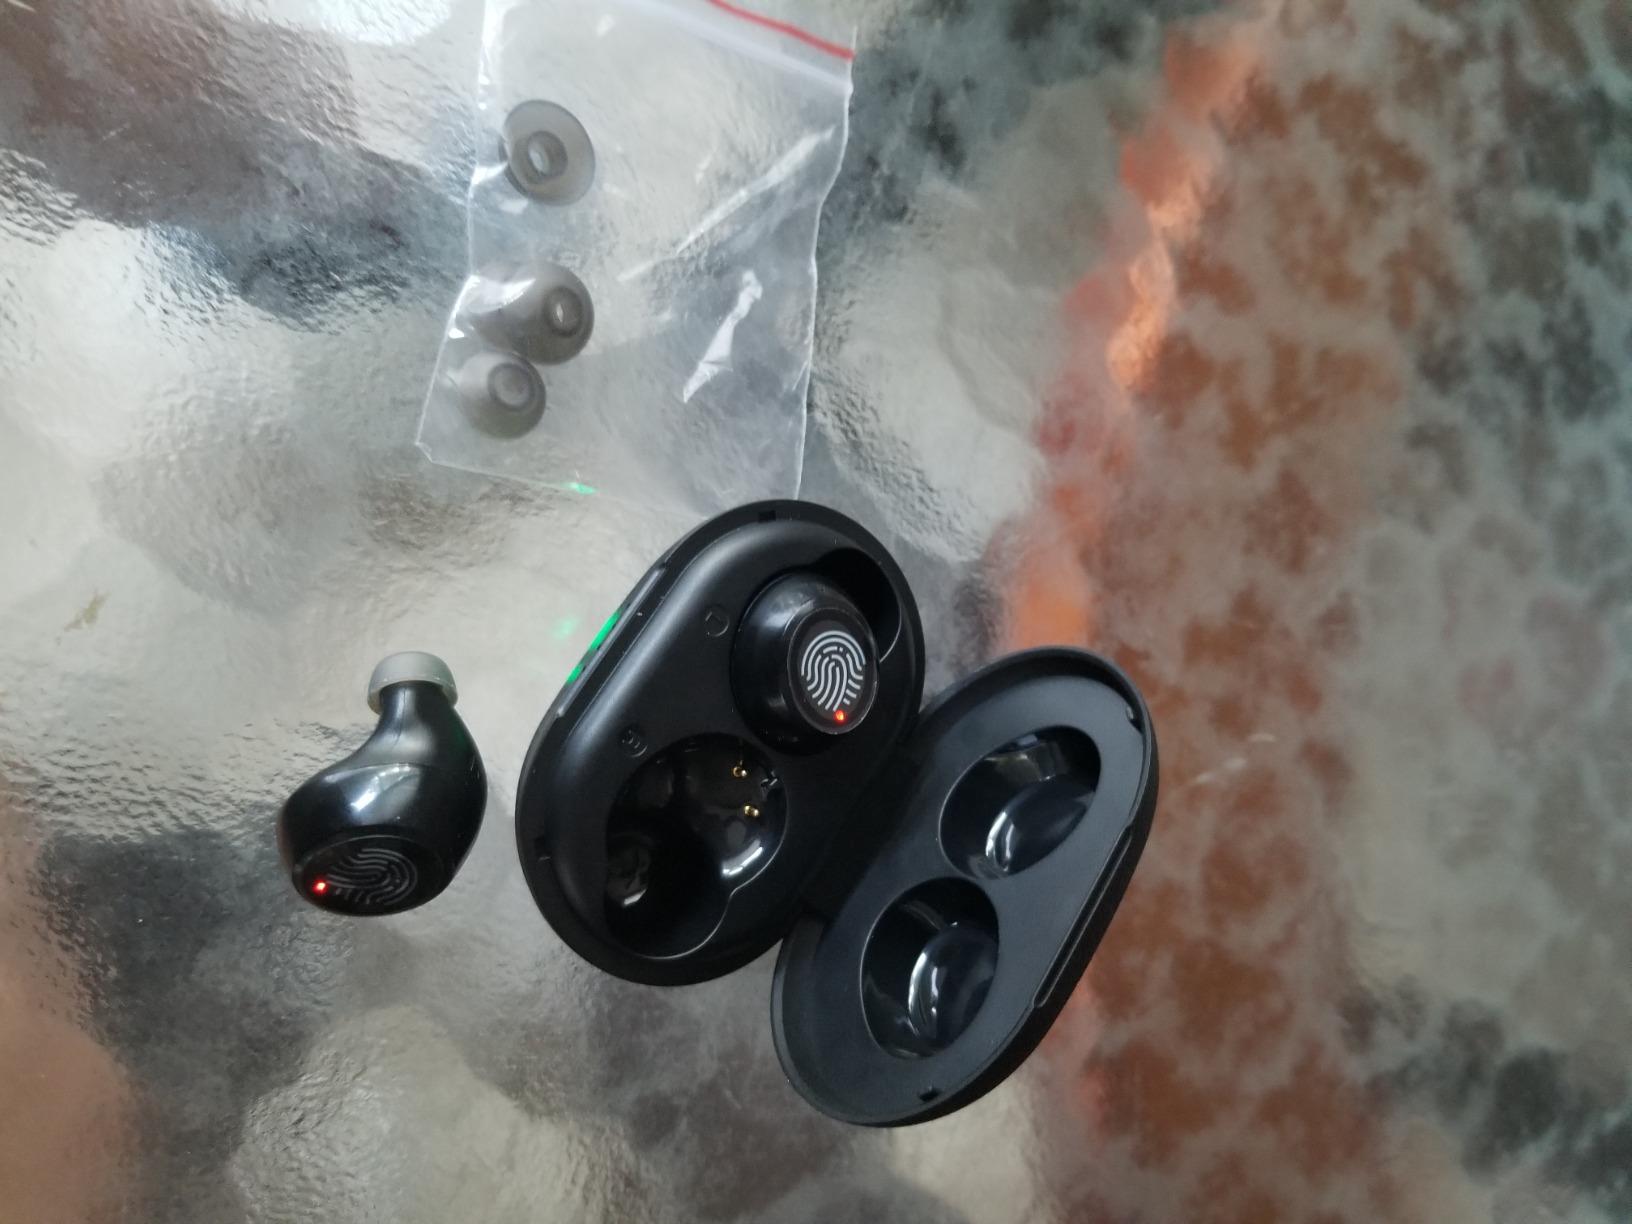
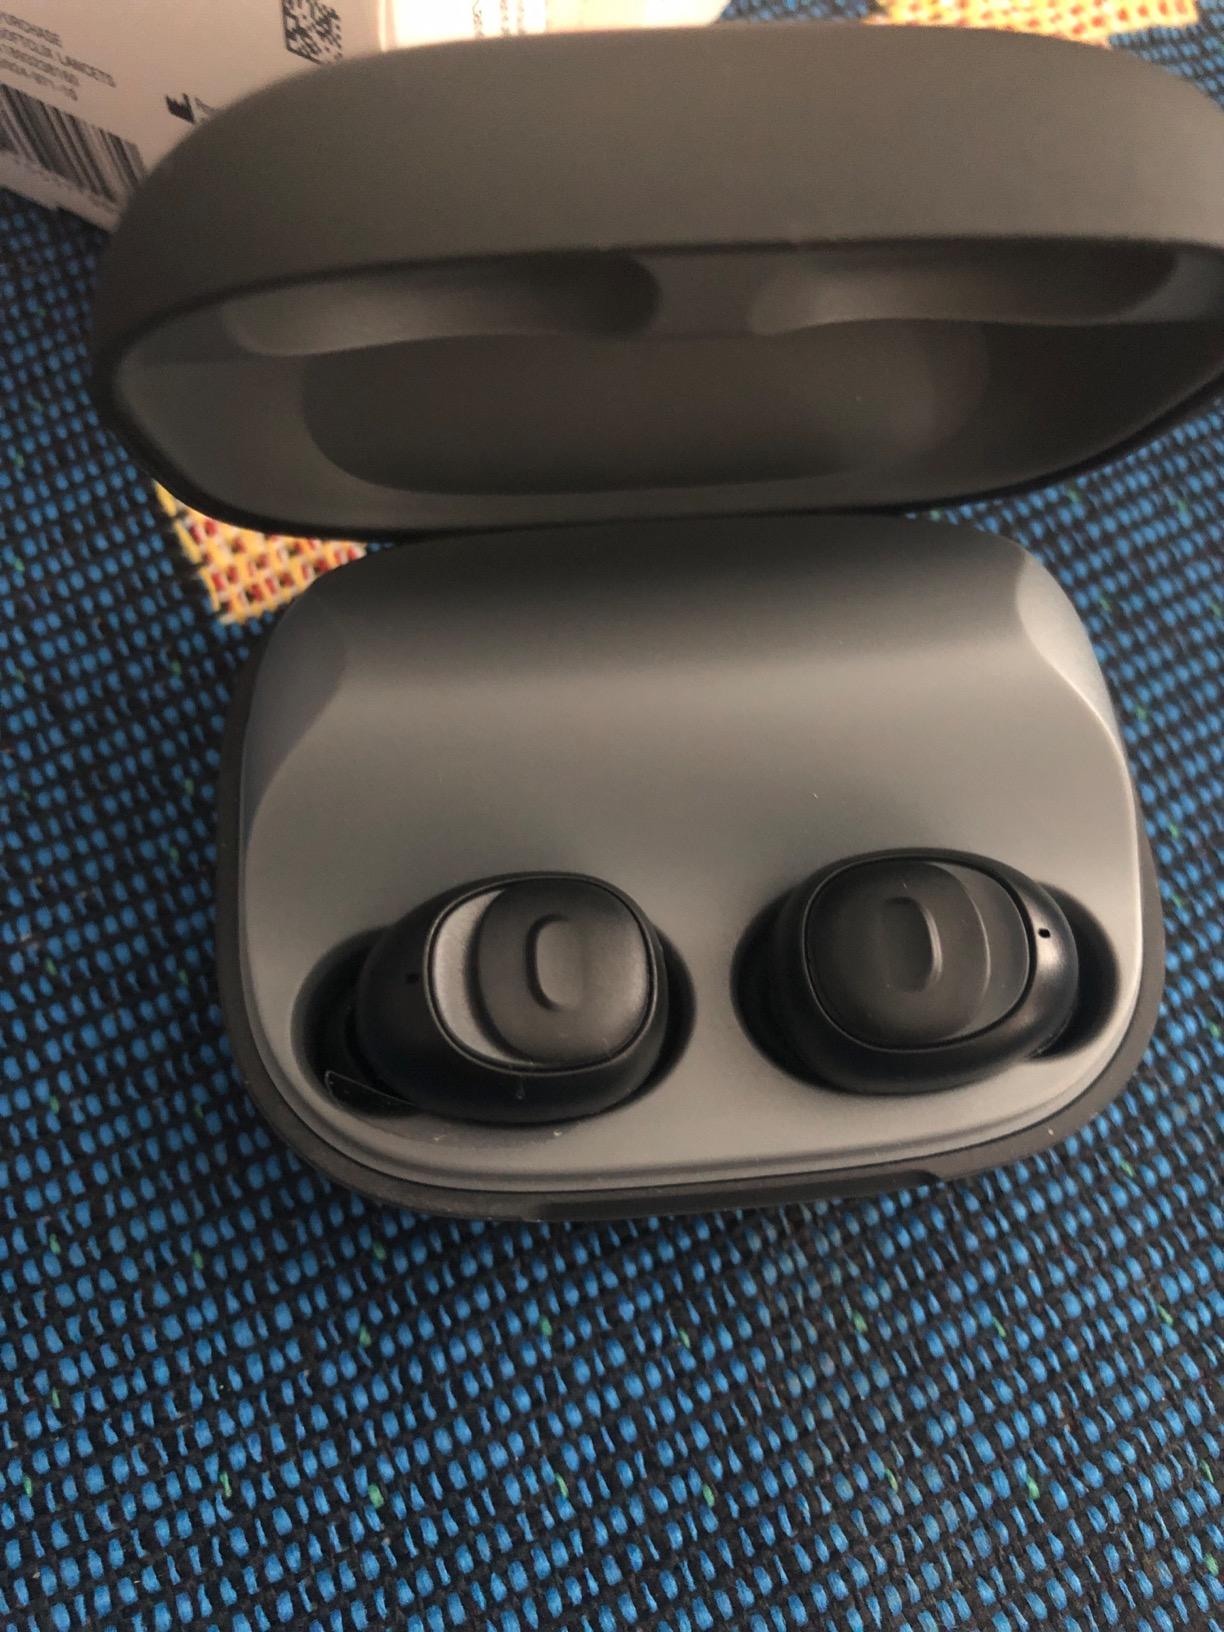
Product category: earbuds
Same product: no